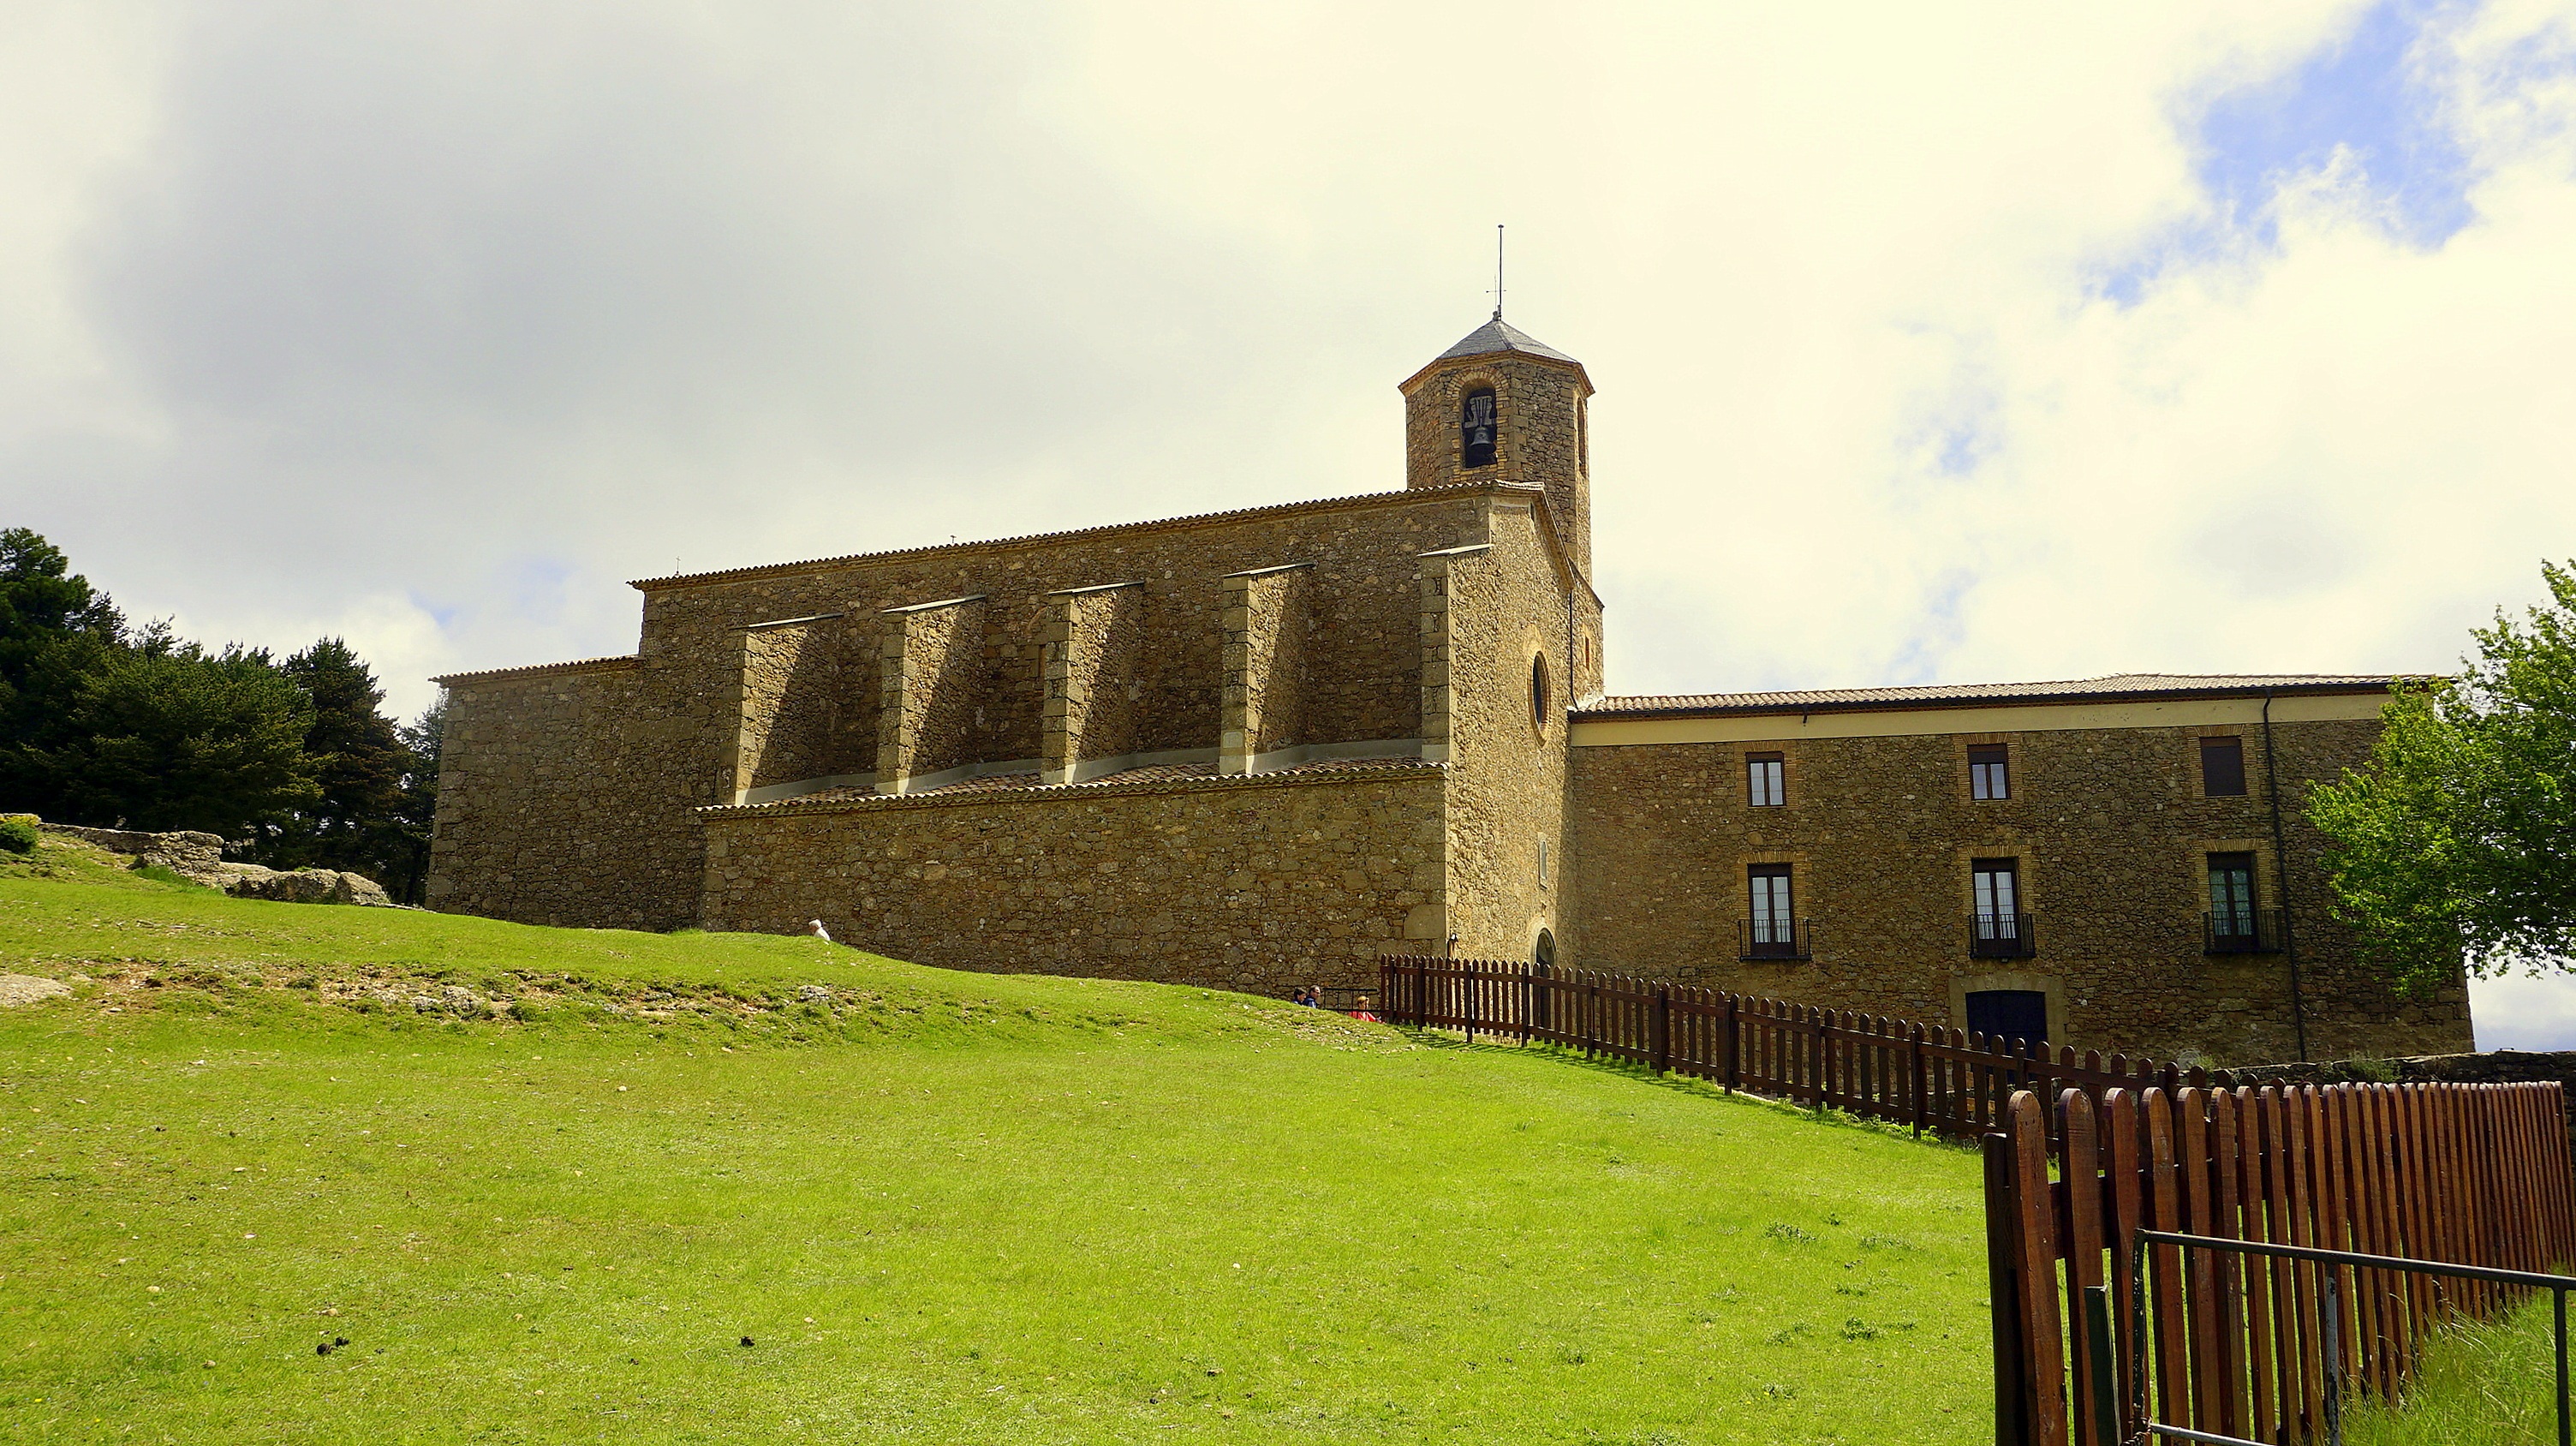
architecture, perspective, building, chateau, construction, religion, church, chapel, fortification, place of worship, temple, monastery, sanctuary, abbey, estate, cult, rural area, cult place, lord monastery, verticality